March 85C

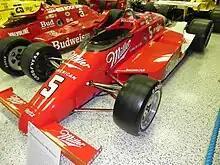
Image of the winning car of the 1985 Indianapolis 500 (Danny Sullivan)

The March 85C is an open-wheel race car, designed by Adrian Newey, and built by March Engineering, to compete in the 1985 IndyCar season. March would win 10 out of the 15 races that season, along with taking 12 pole positions. Newey's March 85C chassis would clinch the 1985 IndyCar championship in the hands of Al Unser, and the 1985 Indianapolis 500 with Danny Sullivan, with his famous "spin-and-win." It was powered by the Buick Indy V6 turbo engine, which powered Pancho Carter to pole position, and Scott Brayton to second position at the Indianapolis 500, sweeping the top two spots, and the Ford-Cosworth DFX turbo V8 engine.